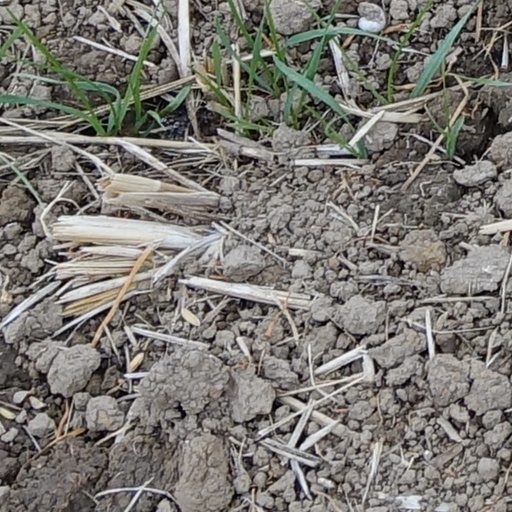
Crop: wheat